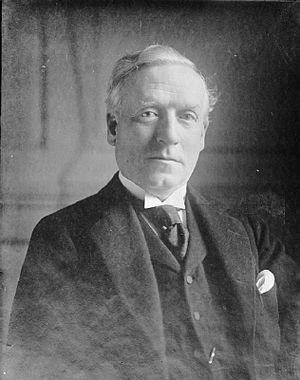
Cet article donne un aperçu de l'évolution du libéralisme au Royaume-Uni. Il est limité aux partis libéraux importants, en ayant comme critère le fait d'avoir eu une représentation au parlement. Le signe ⇒ désigne un autre parti dans l'article. Pour l'inclusion dans cet article, il n'est pas nécessaire que les partis soient étiquetés comme libéral.